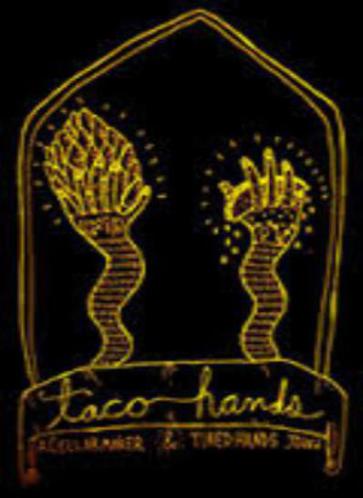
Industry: Food